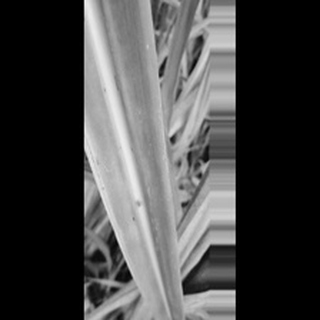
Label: sugarcane_yellow_leaf_disease